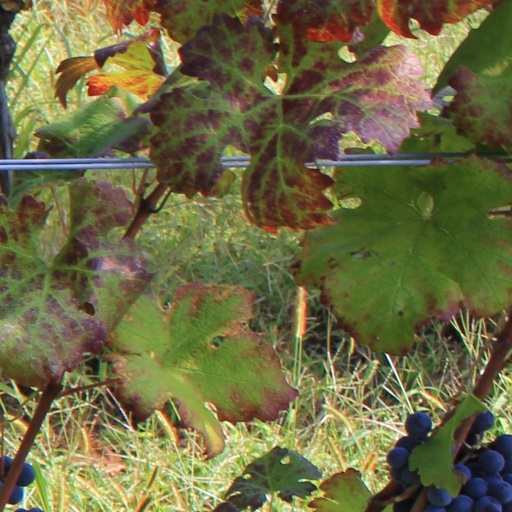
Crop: grape